Prosciutto

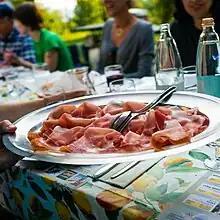
A plate of prosciutto

Prosciutto is made from either a pig's or a wild boar's hind leg or thigh, and the base term prosciutto specifically refers to this product. Prosciutto may also be made using the hind leg of other animals, in which case the name of the animal is included in the name of the product, for example "prosciutto di agnello". The process of making prosciutto can take from nine months to two years, depending on the size of the ham.